Radar speed sign

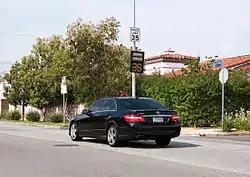
A radar speed sign (below a "Speed Limit 35" sign) in Los Angeles, California. The radar sign reads "36"

Radar speed signs are often used in school zones, sometimes in conjunction with Safe Routes to School programs, in construction zones, or on busy residential roads. Some college and corporate campuses use radar speed signs to slow traffic as well. Many plants are using these signs to monitor forklifts and other type trucks. There are steps to placing a radar speed sign.